List of flora of North Carolina

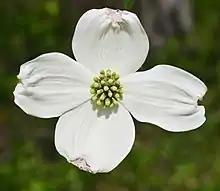
"Dogwood" is the state flower of North Carolina.

This list includes plant species found in the state of North Carolina. Varieties and subspecies link to their parent species.